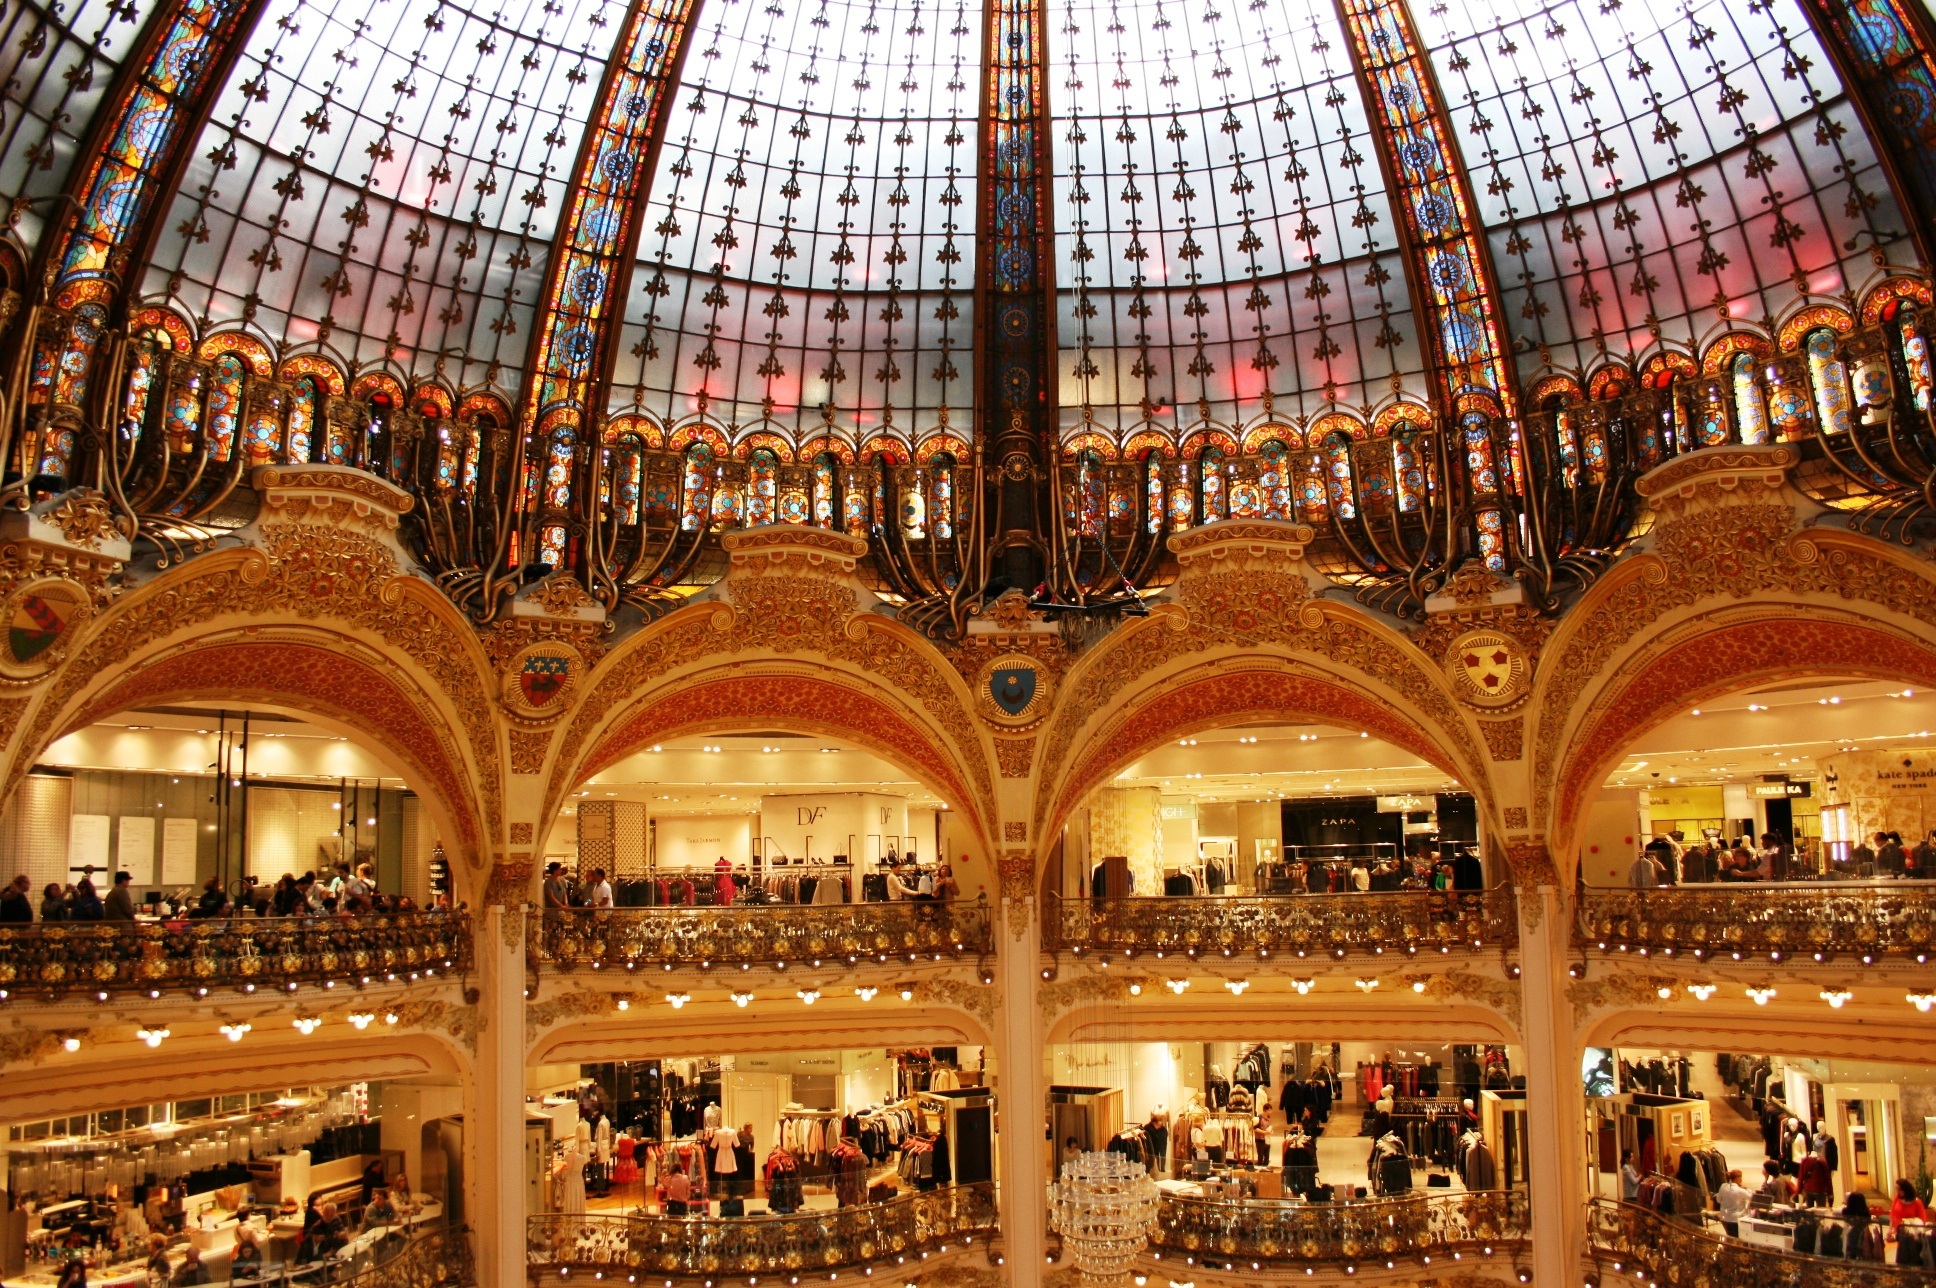
building, palace, paris, opera house, plaza, place of worship, arcos, ballroom, dome, lafayette, lafayette galleries